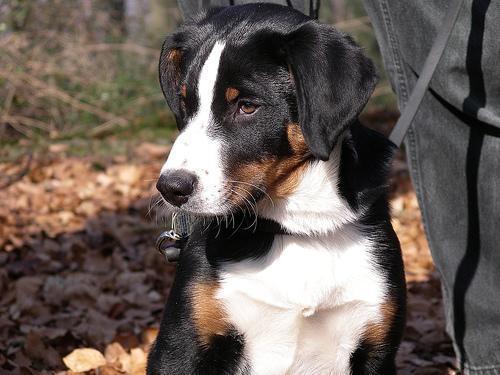
Appenzeller